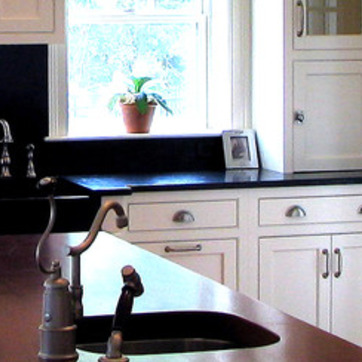
Material: polishedstone